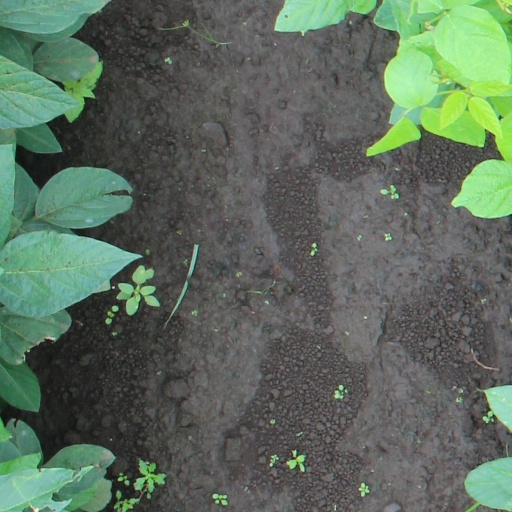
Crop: soybean